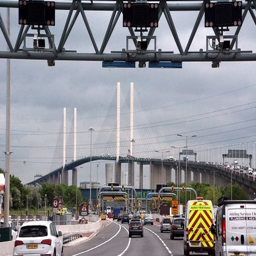
bridge is currently experiencing a back up of traffic